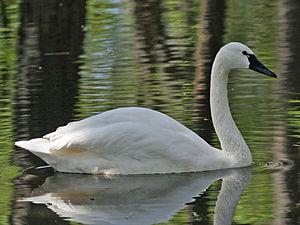
Cygnus est un genre d'oiseaux de la famille des Anatidae. C'est le genre des cygnes.